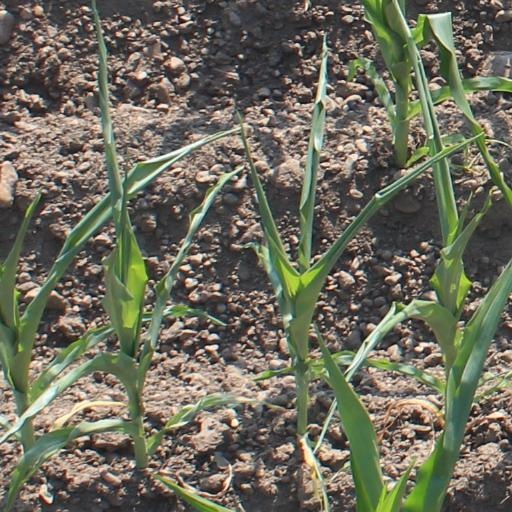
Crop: maize; corn